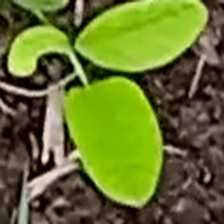
Weed species: Kena_(Commplina_benghalensio)